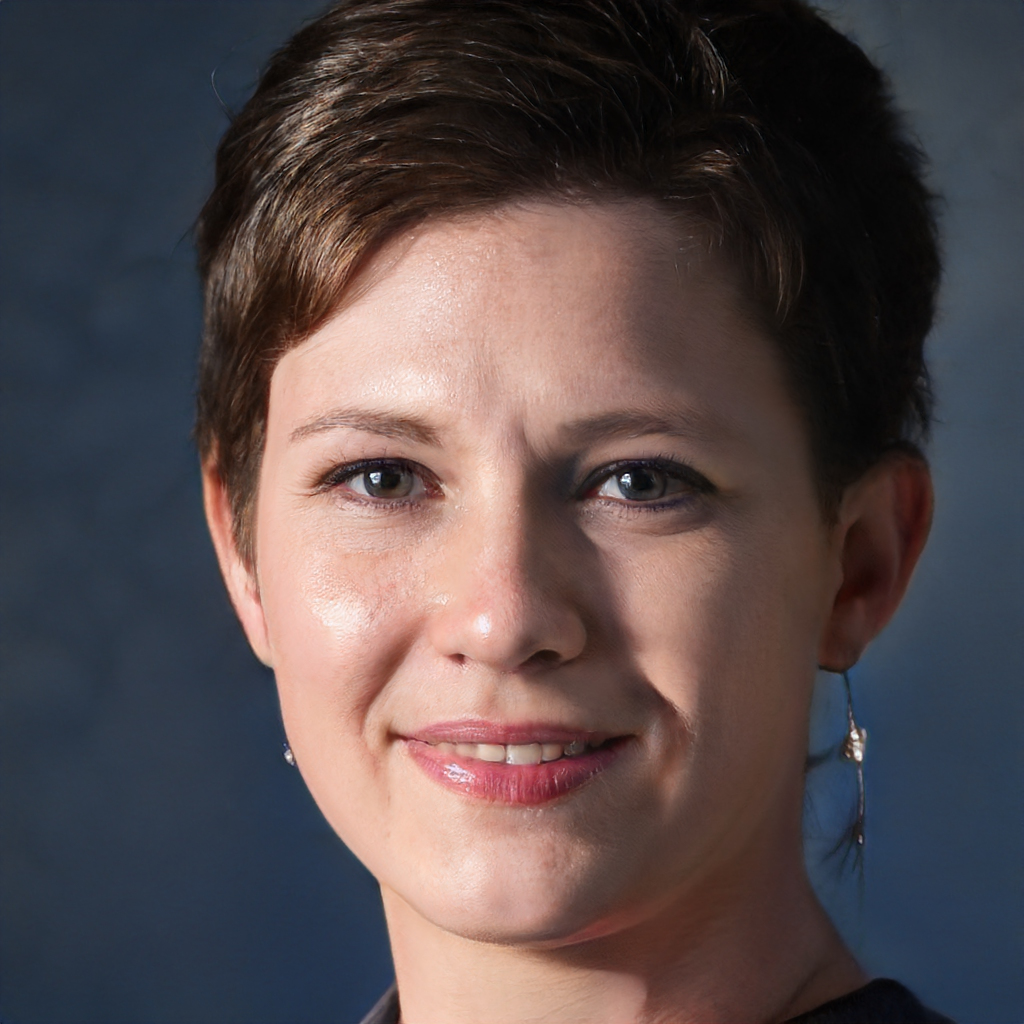
Gender: Female